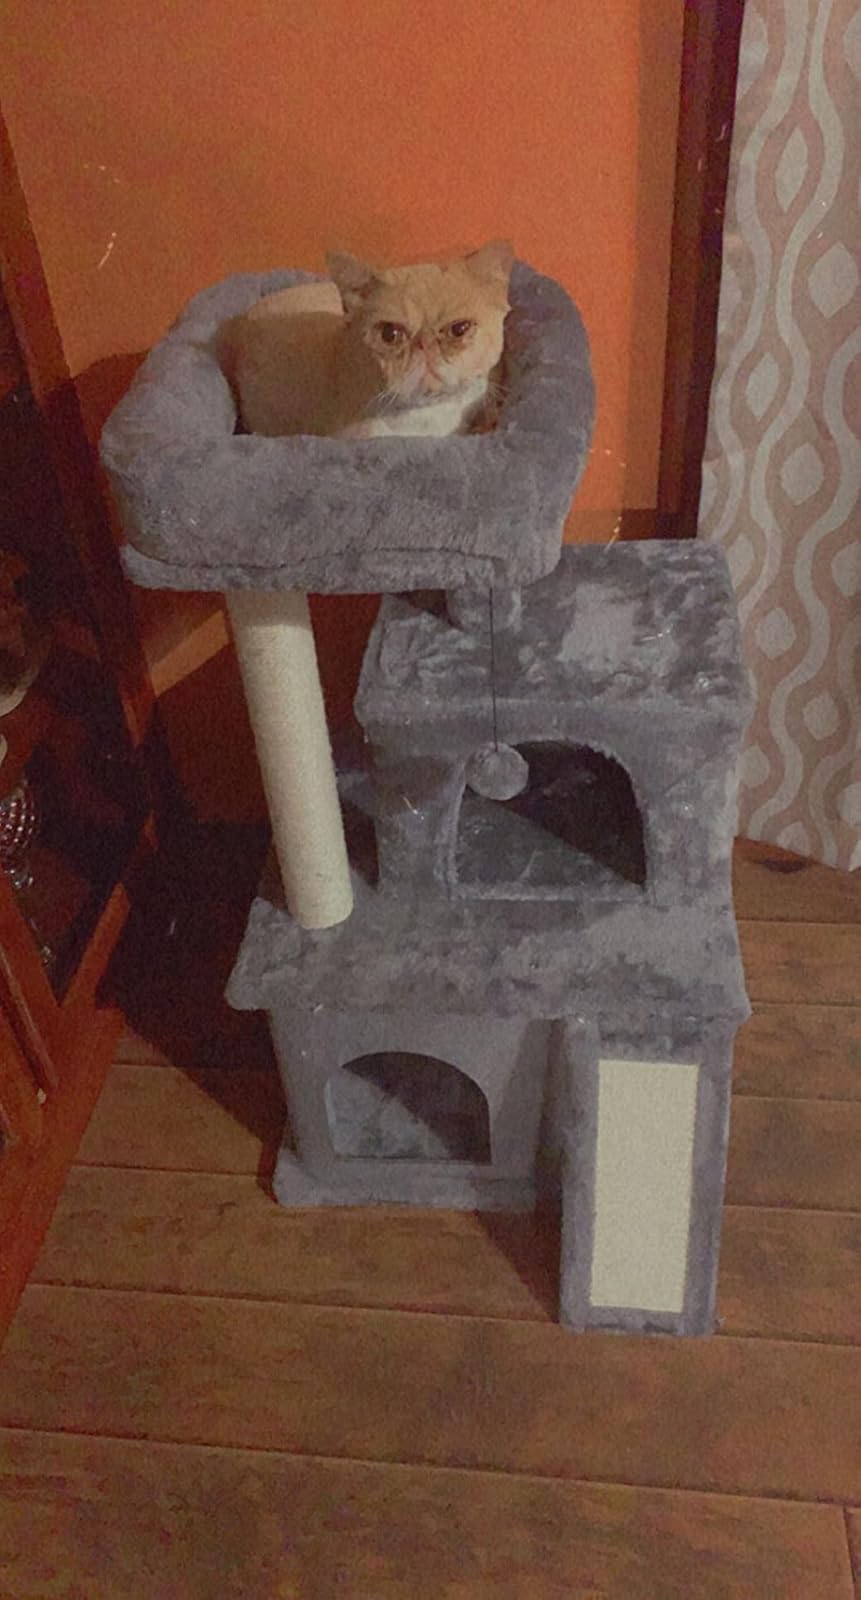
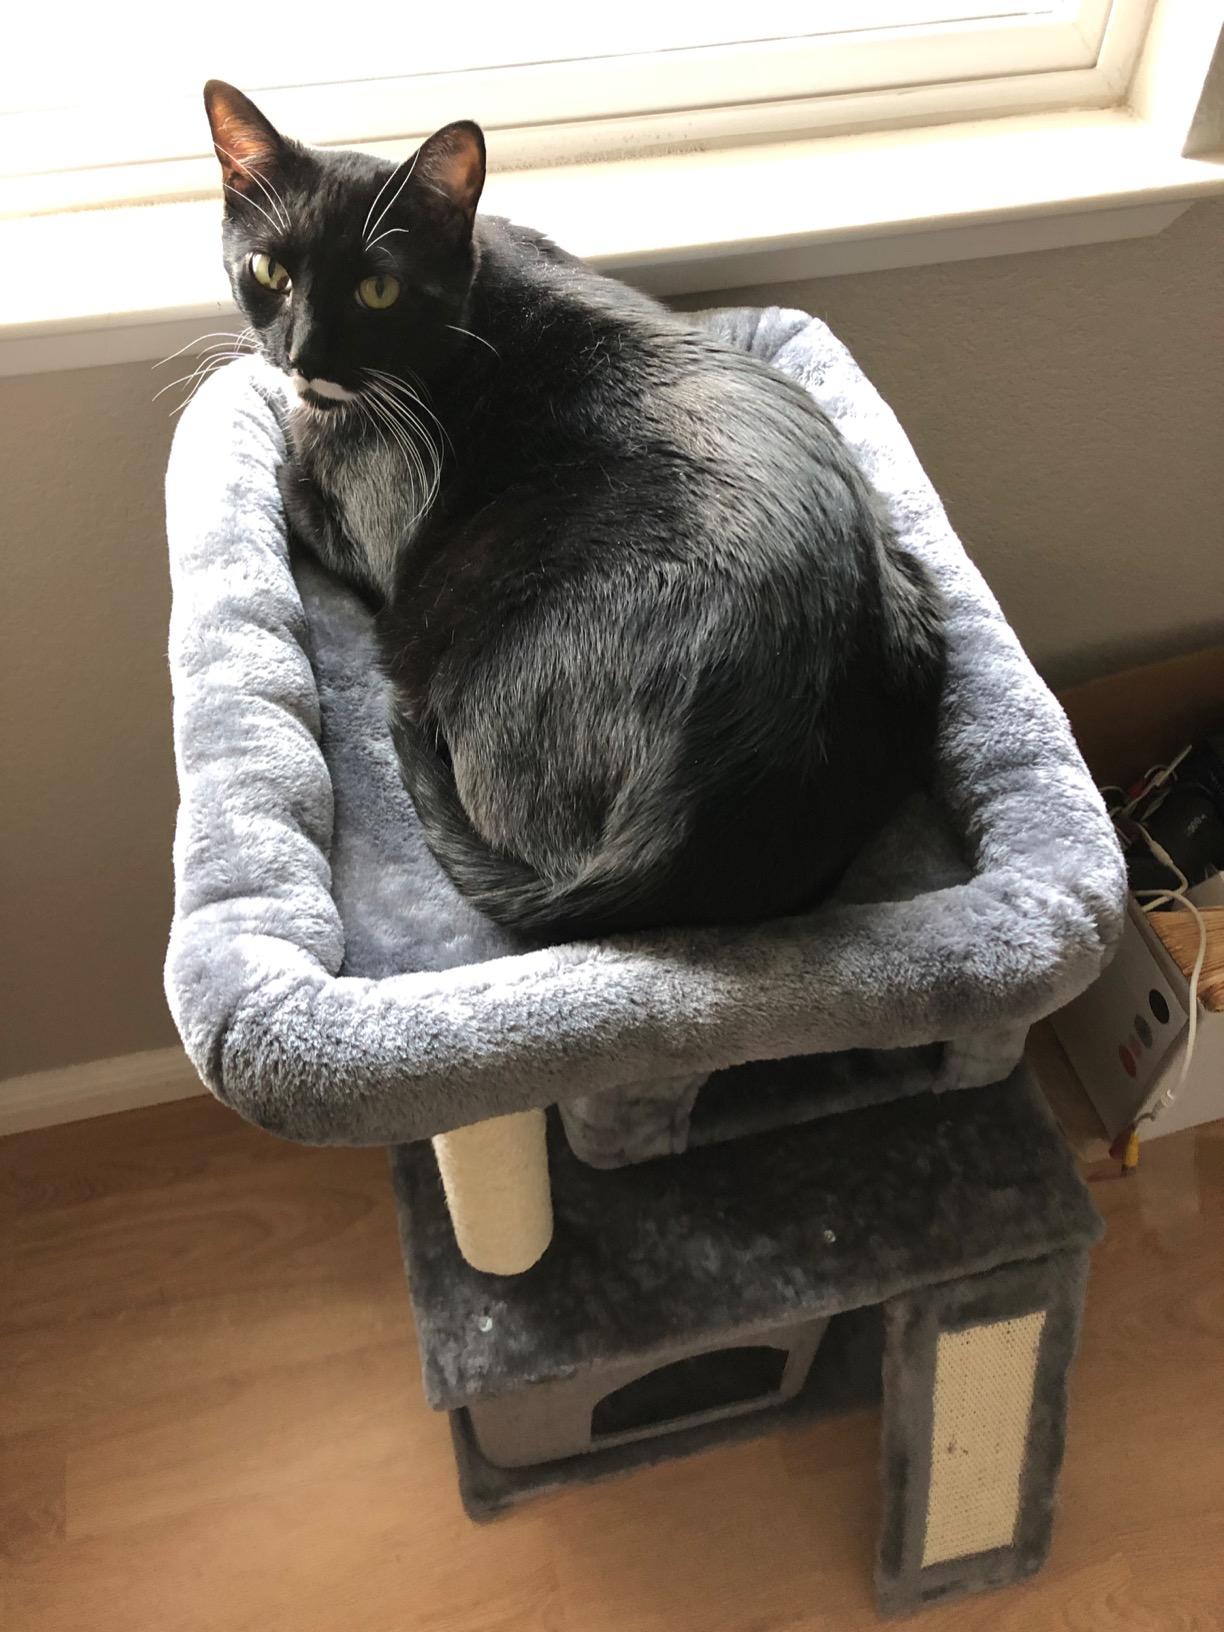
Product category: items_cat tree
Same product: yes